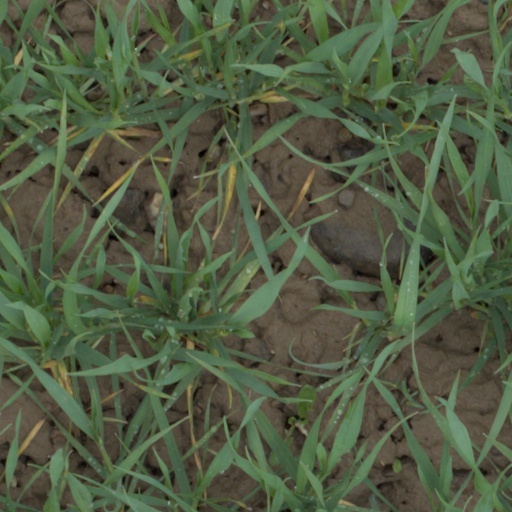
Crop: wheat